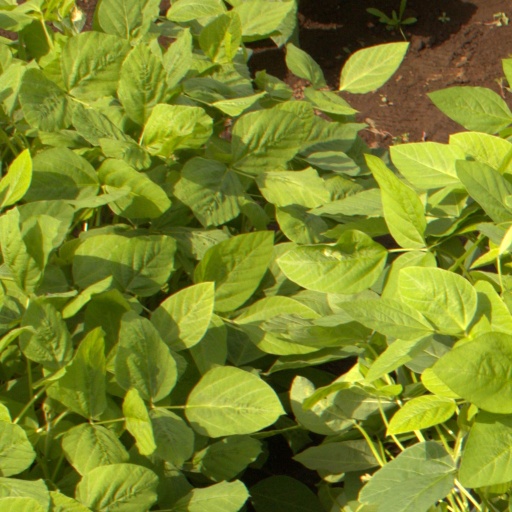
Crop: soybean